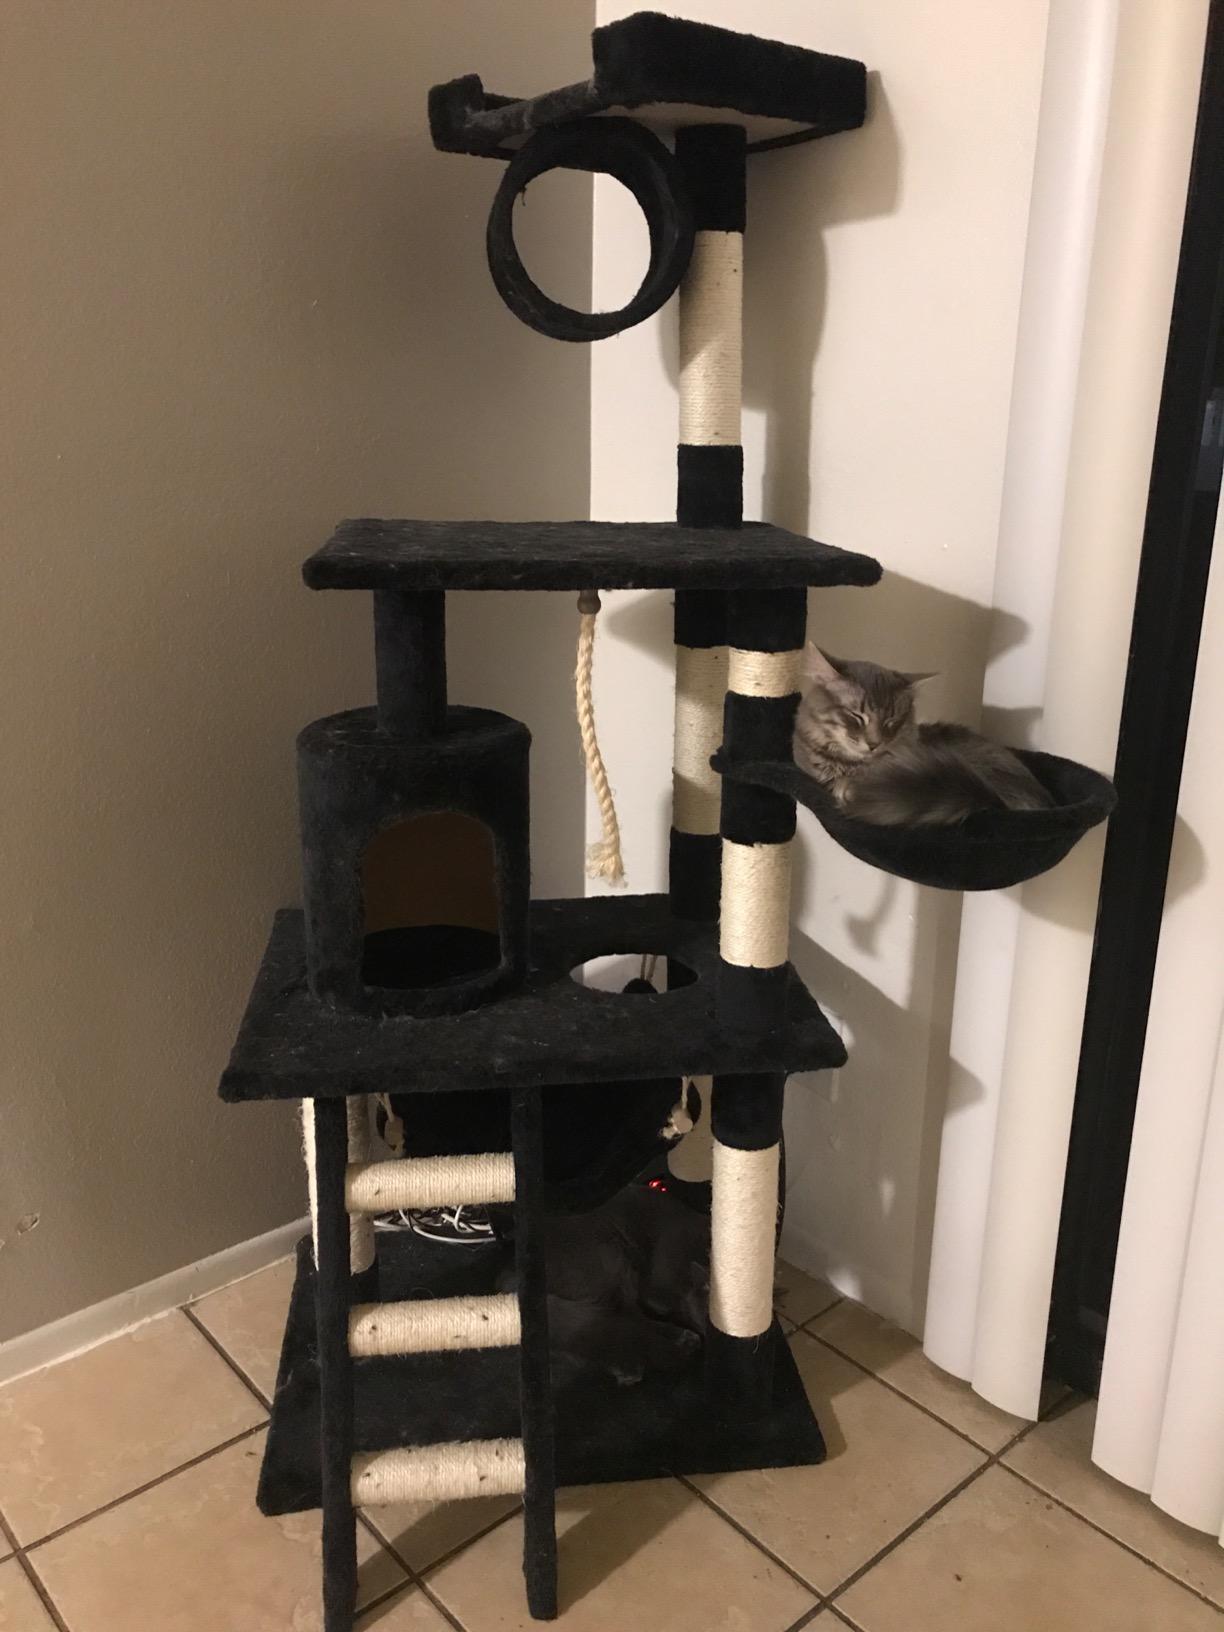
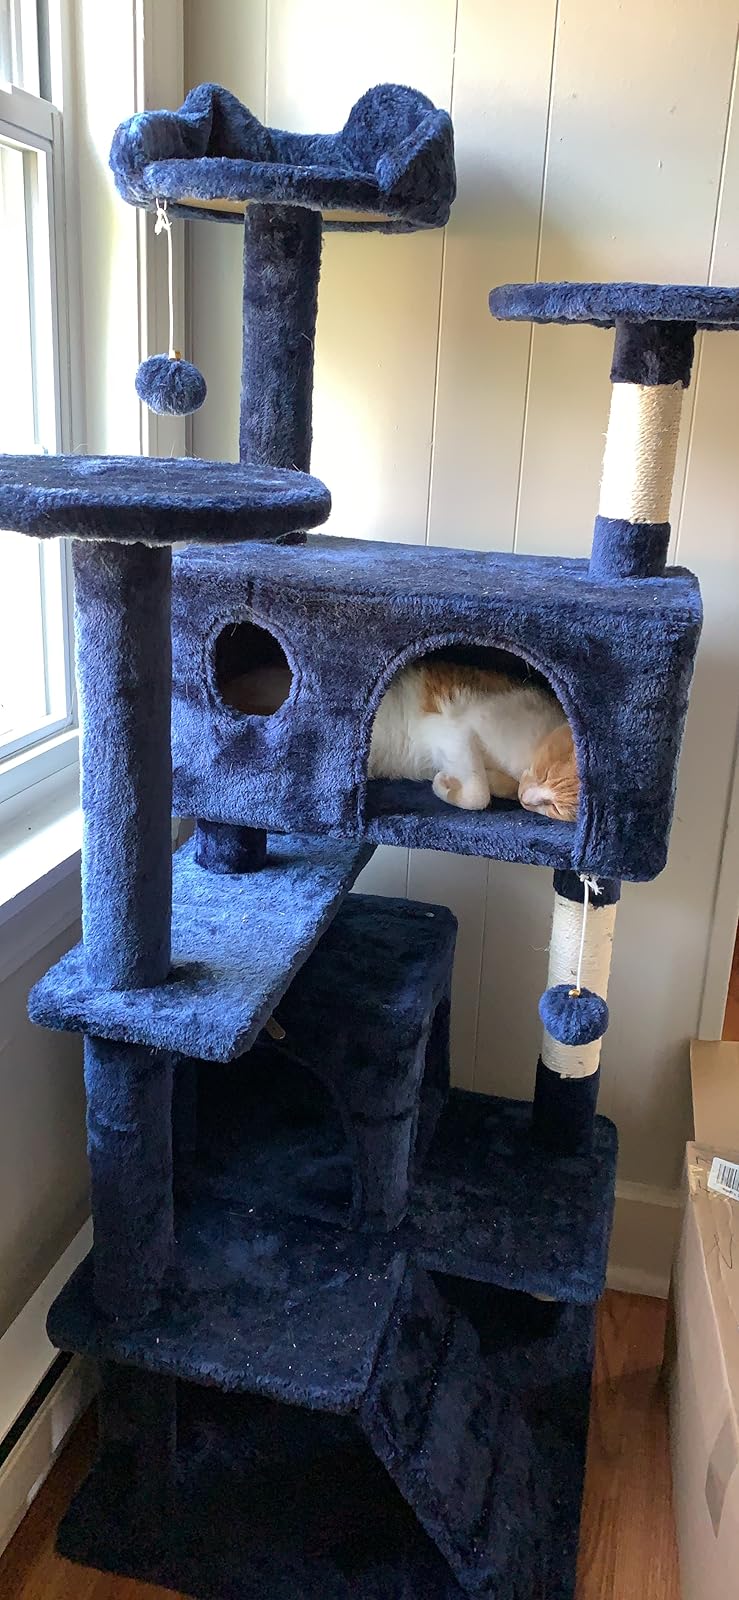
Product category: items_cat tree
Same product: no